Speaker of the United States House of Representatives

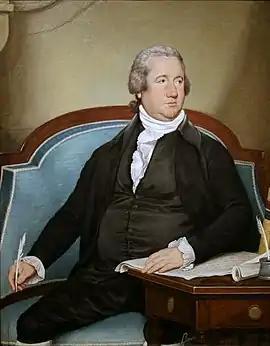
Frederick Muhlenberg (1789–1791, 1793–1795) was the first speaker.

Separately, a speaker pro tempore is designated in the event the office of the speaker is declared vacant. Under the current Rules of the House, at the start of their term, the speaker is required to create a secret ordered list of members to temporarily serve as speaker of the House if the speakership became vacant and to provide the clerk of the United States House of Representatives this list "as soon as practicable after" the election "and whenever appropriate thereafter." The names are only revealed in the event of a vacancy (e.g., by the speaker's death, resignation, incapacitation, or removal from office). This "succession list" procedure was created in 2003, following the September 11 attacks, to promote continuity of government. Rule I, clause 8, of the House Rules states the member whose name appears first on the list "shall act as Speaker pro tempore until the election of a Speaker or a Speaker pro tempore." The speaker pro tempore is not in the line of succession for the presidency.